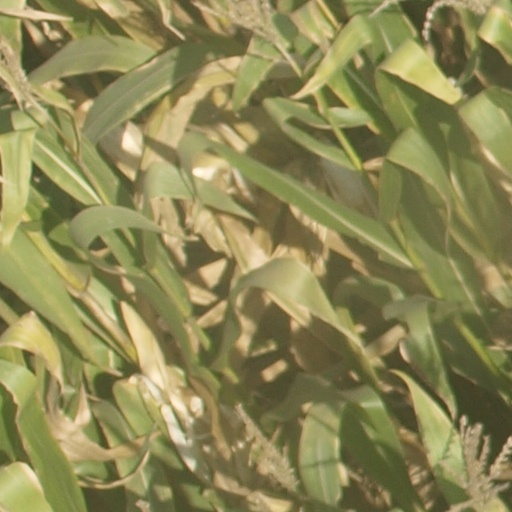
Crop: maize; corn